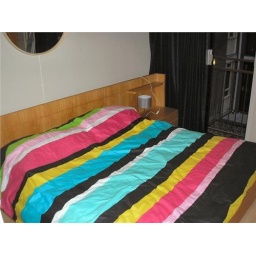
Double bed in 1st floor